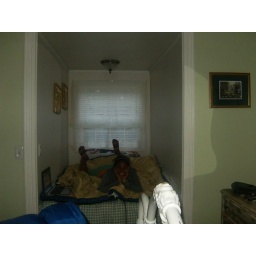
at the beach house in orcas island